St Mary Redcliffe

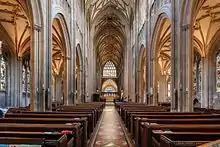
Nave, looking east

In 1292, Simon de Burton, mayor of Bristol, founded the present church and began an ambitious programme of rebuilding. This began in 1294 with the construction of the massive northwest tower base and part of the present west wall. Construction paused until 1320 when the rest of the church was rebuilt into the Decorated Gothic style. The earliest work from this phase of construction is the exceptionally rare hexagonal north porch, which was built adjacent to the 1185 Early English porch in 1325, thus forming an inner (1185) and outer (1325) north porch.